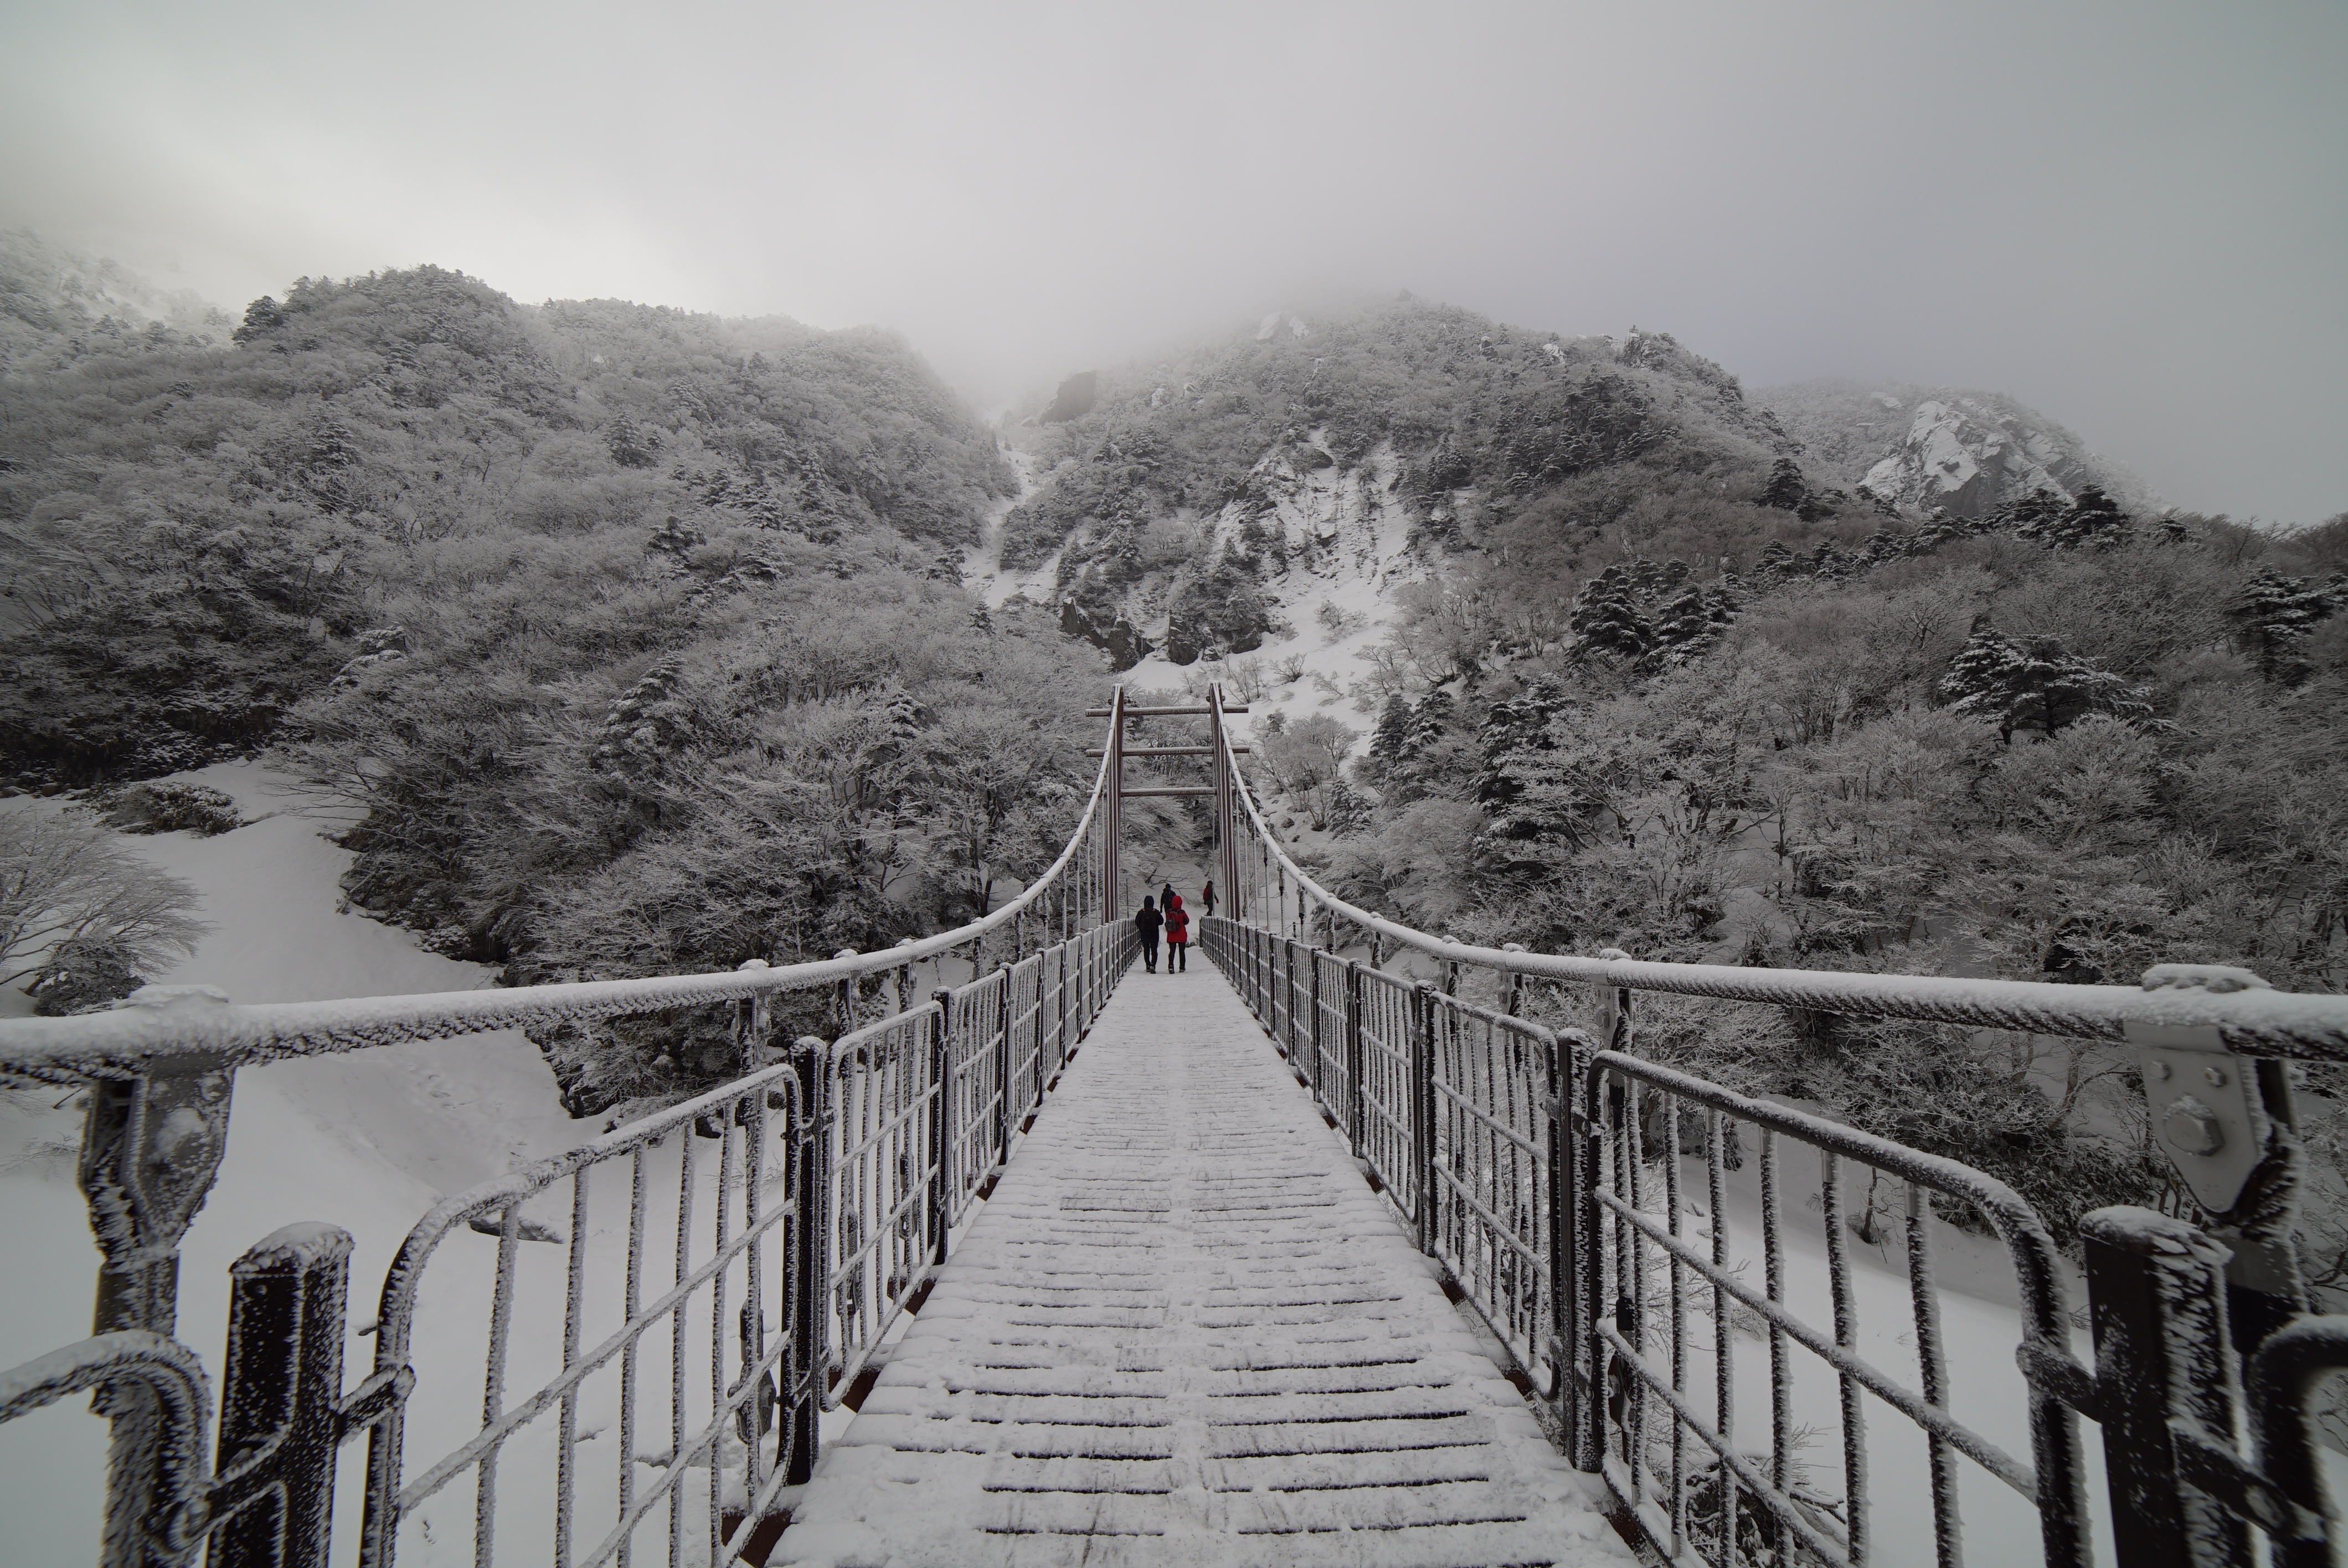
landscape, mountain, snow, winter, black and white, bridge, morning, overpass, weather, climbing, monochrome, season, snow mountain, freezing, in the cold, halla, winter mountain, monochrome photography, atmospheric phenomenon